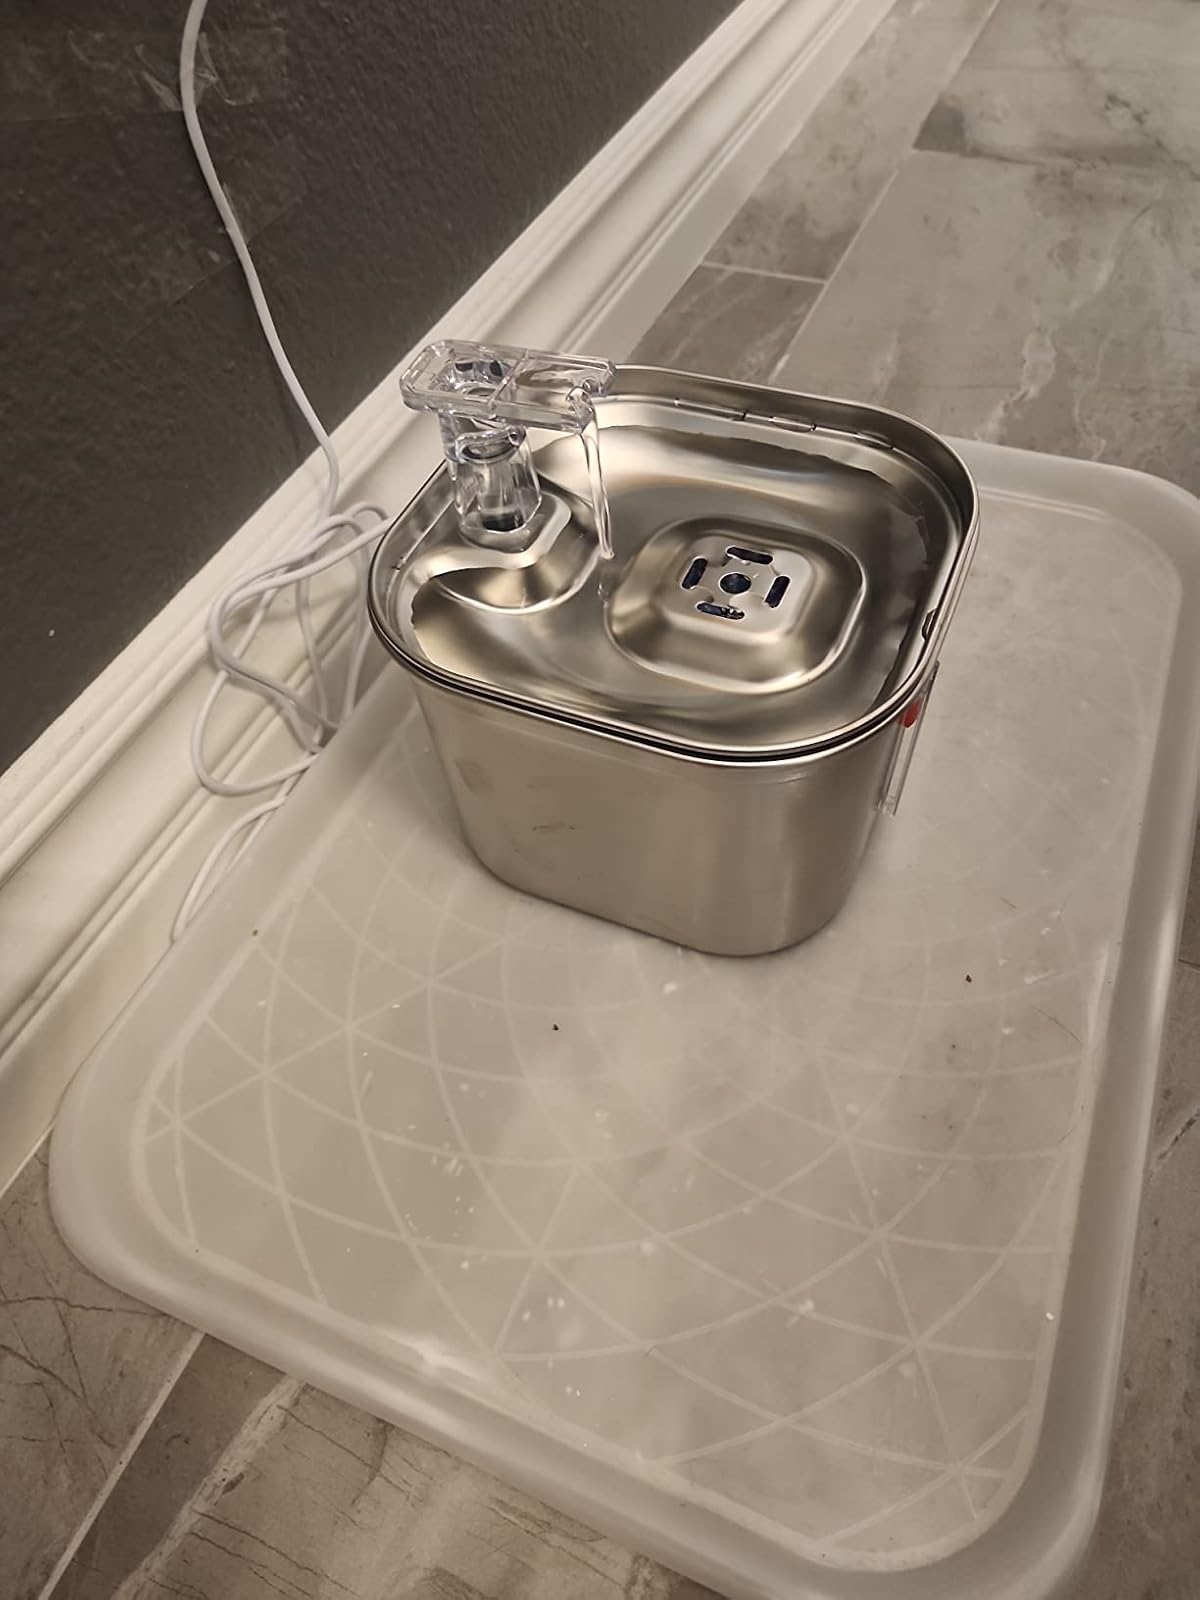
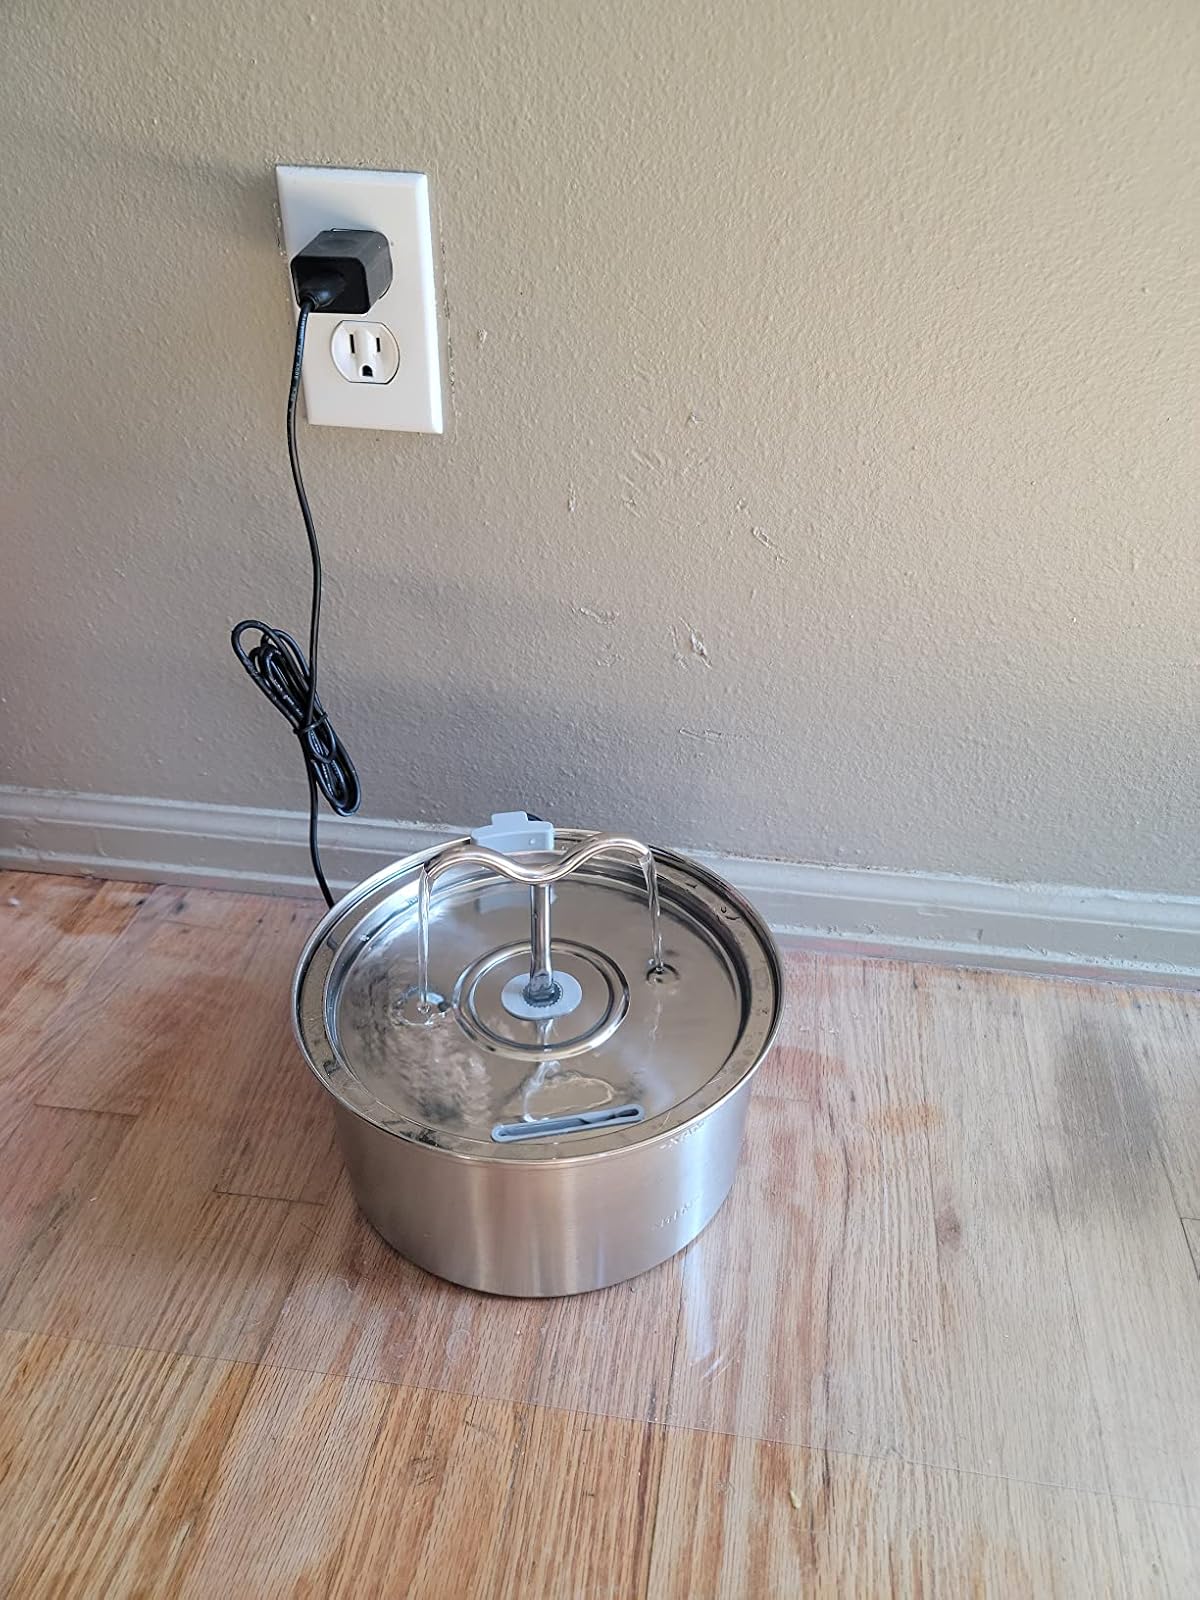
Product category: items_bowl
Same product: no